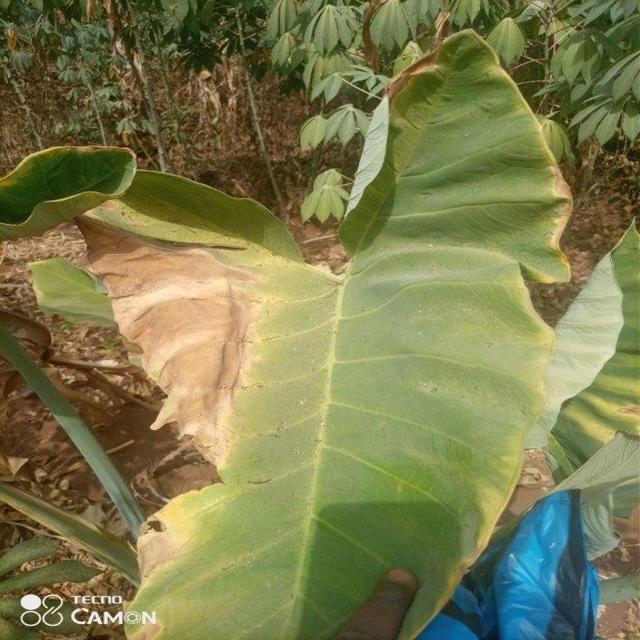
Label: Mid_Blight